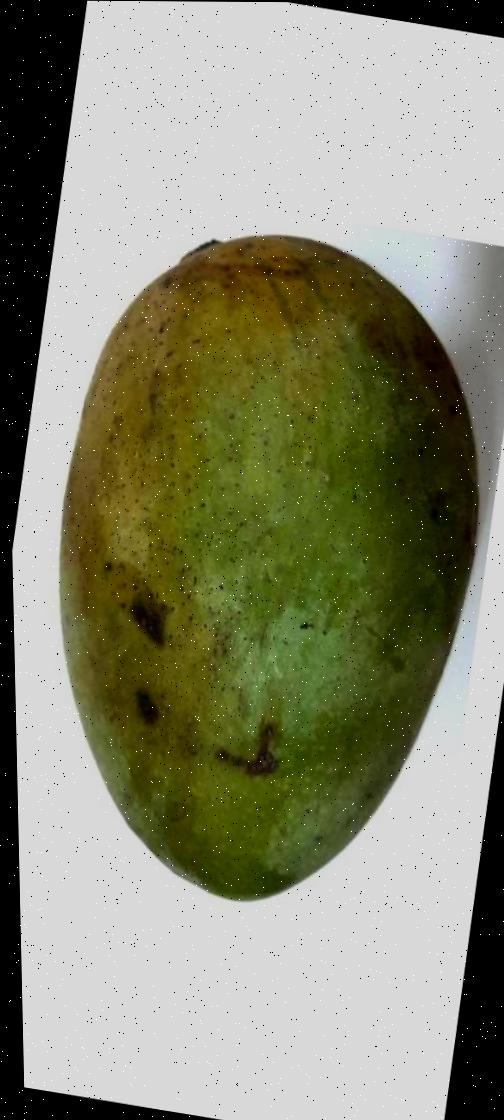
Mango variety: Fazli Classic